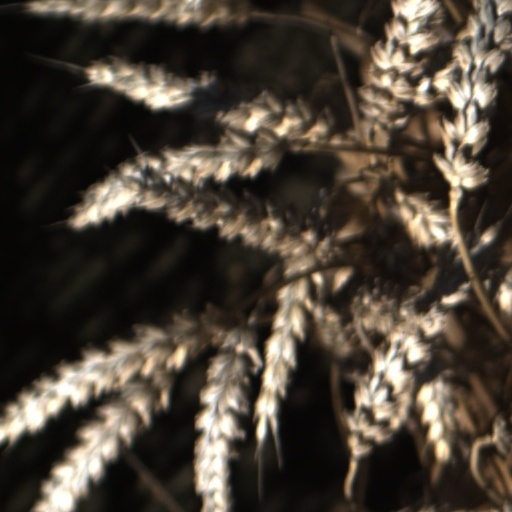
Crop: wheat